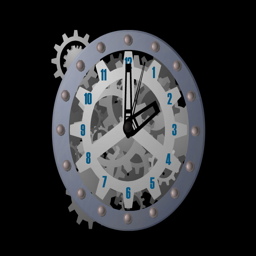
get a new clock at your desktop every time